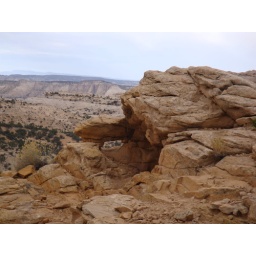
Small arch worn away in rock formation off of highway heading toward Boulder, UT (10/2009)